Emergency medical services in Poland

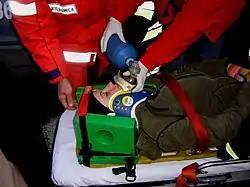
Polish paramedics at work

The basic required equipment of the Type S and Type P ambulances (former Type R and Type W ambulances) is as follows. This equipment is obligatory and represents minimal requirements: